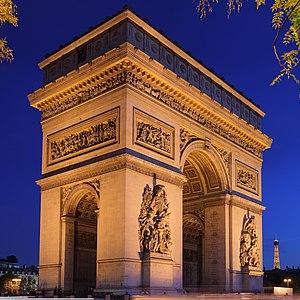
L'Arc de Triomphe de l'Étoile, au centre de la place Charles de Gaulle, à Paris. Italiano: Arco di Triomfo dell'Étoile, al centro della piazza Charles de Gaulle, a Parigi. Português: O Arco do Triunfo da Étoile, no centro da praça Charles de Gaulle, em Paris. Русский: Триумфальная арка в Париже.